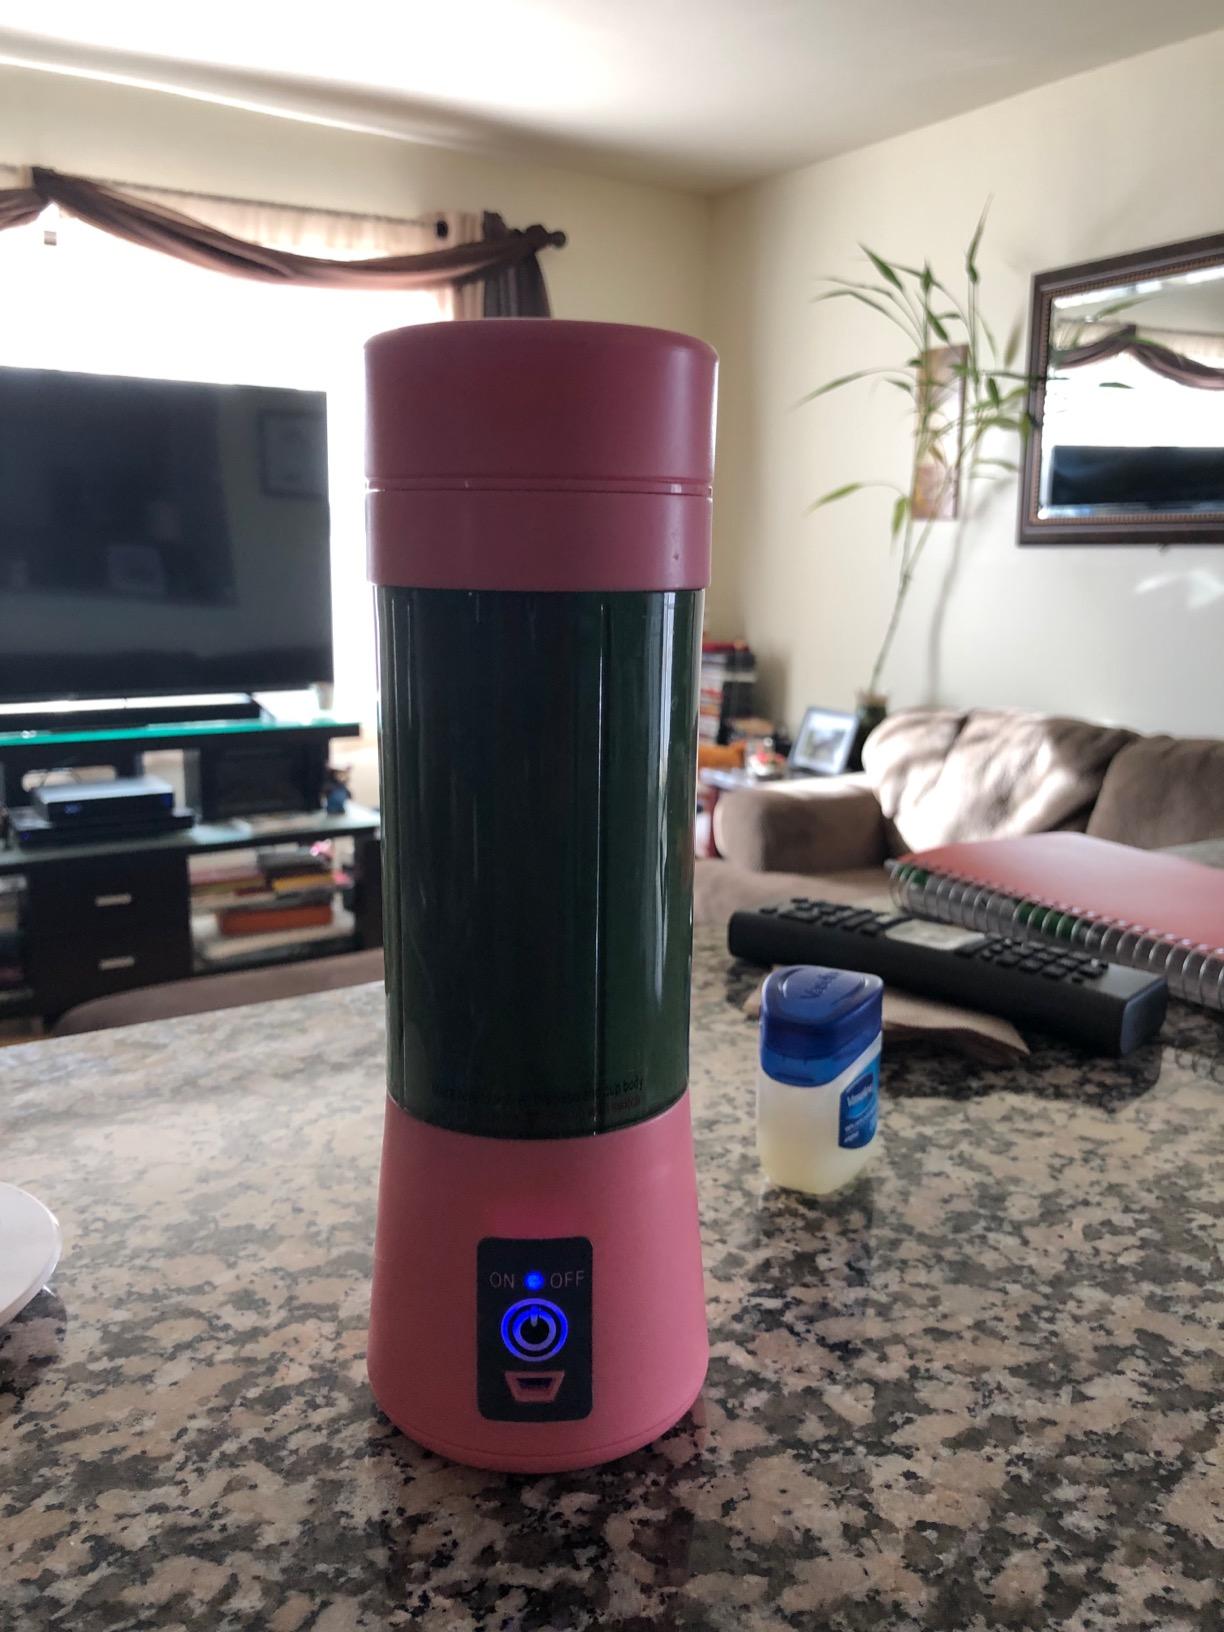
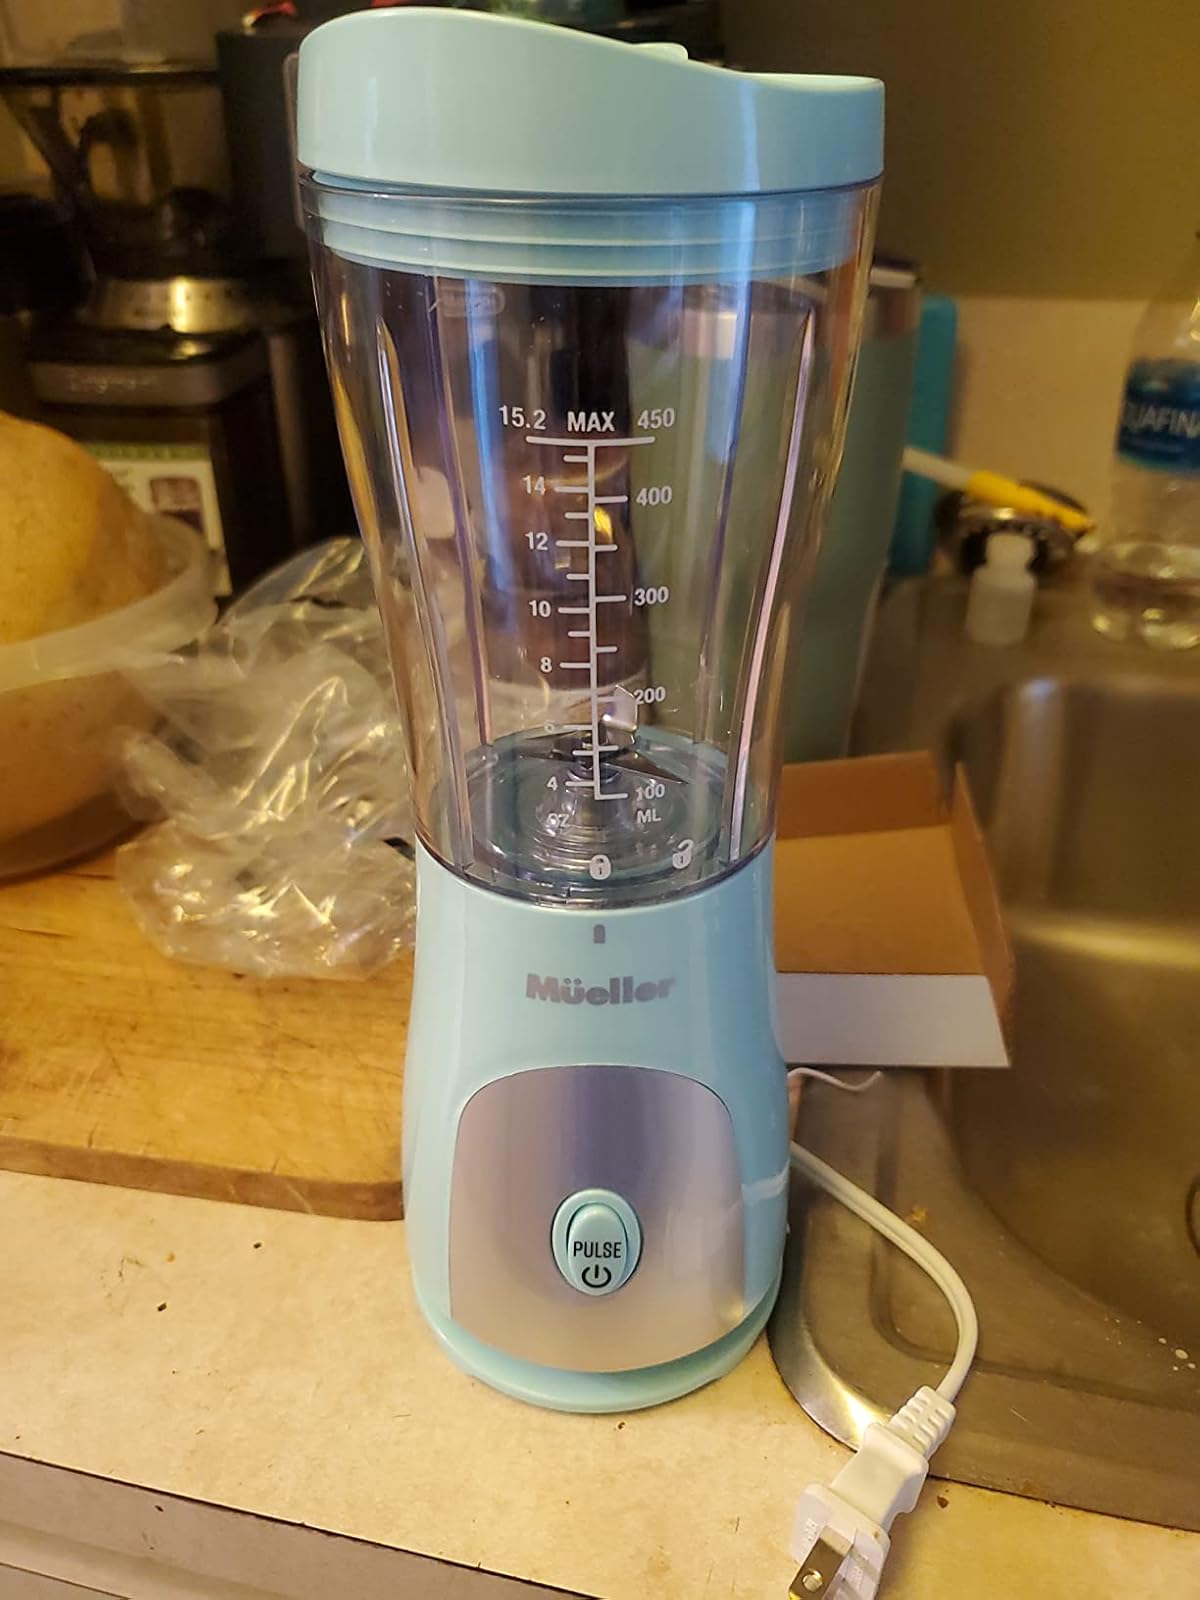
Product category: items_blender
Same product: no